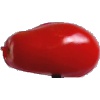
Label: Tomato 2